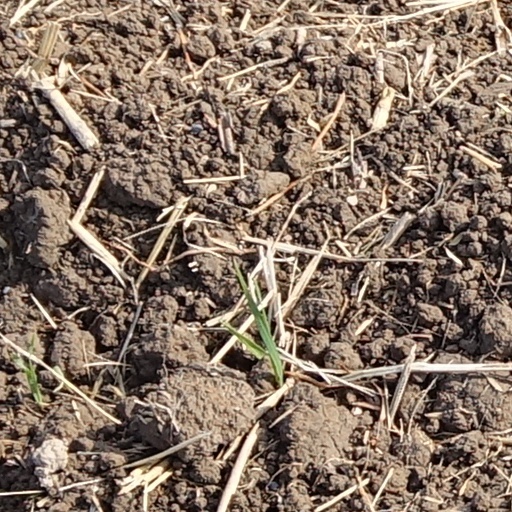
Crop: wheat